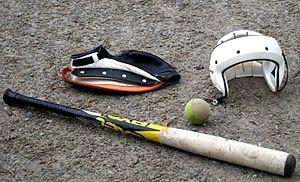
Le pesäpallo [ˈpesæpɑlːo], en suédois : boboll, est un sport collectif d'origine finlandaise proche du baseball, appelé également baseball finlandais. Souvent considéré comme le sport national finlandais, il est aussi pratiqué en Allemagne, Suède, Suisse, Australie, Nouvelle-Zélande, au Japon et dans les pays baltes. Cette discipline a été un sport de démonstration lors des Jeux olympiques d'été de 1952 à Helsinki. Le jeu est similaire au brännboll, au rounders, au lapta mais aussi au baseball.